William Holmes Crosby Jr.

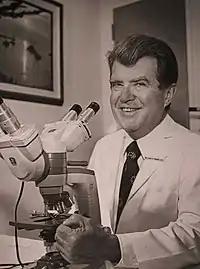
Crosby,

Following Korea, he returned to Walter Reed and established a "Sprue Team" in Puerto Rico to study that tropical disease of the small bowel. With his desire to further understand the condition of the intestine, Crosby developed the Crosby Capsule, a biopsy pod which permitted physicians to non-invasively acquire samples of small intestine tissue. The device is still used with young patients. Hereditary nonspherocytic hemolytic anemia or Crosby's syndrome was described by Crosby in 1950. As a hematologist he continued in his research in the metabolism of iron, an essential component of red blood cells. This led to the study of the iron-overload disease hemochromatosis. He maintained a lifelong interest in this disease, battling the FDA for years on the advisability of iron-fortification of wheat products as well as increasing medical awareness of the high incidence of what was, until quite recently, thought to be a rare disease.